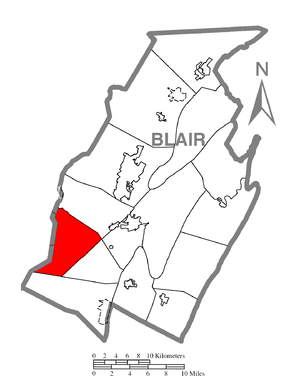
Juniata Township est un township, situé dans le comté de Blair, en Pennsylvanie, aux États-Unis. En 2010, il comptait une population de 1 112 habitants.